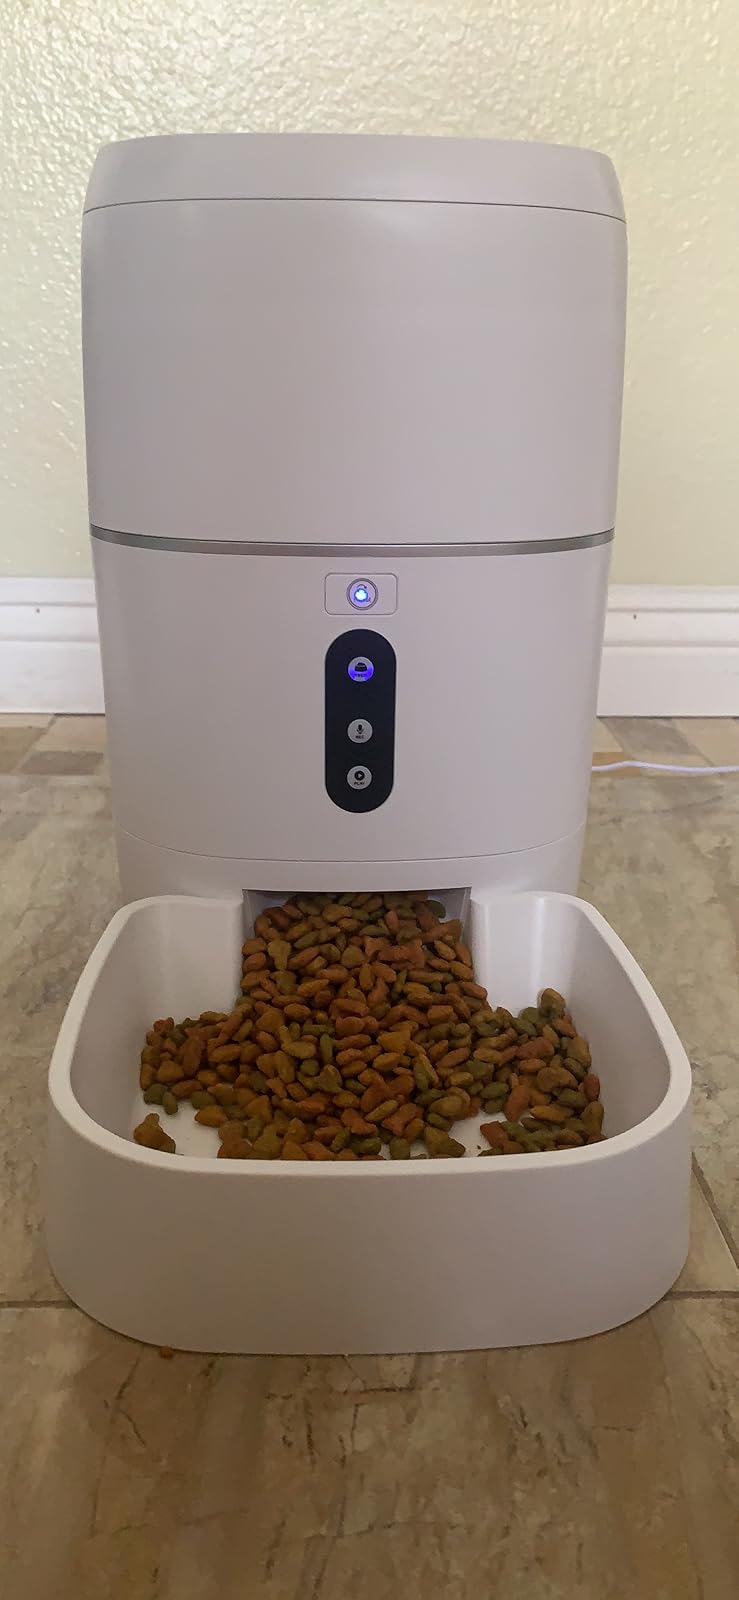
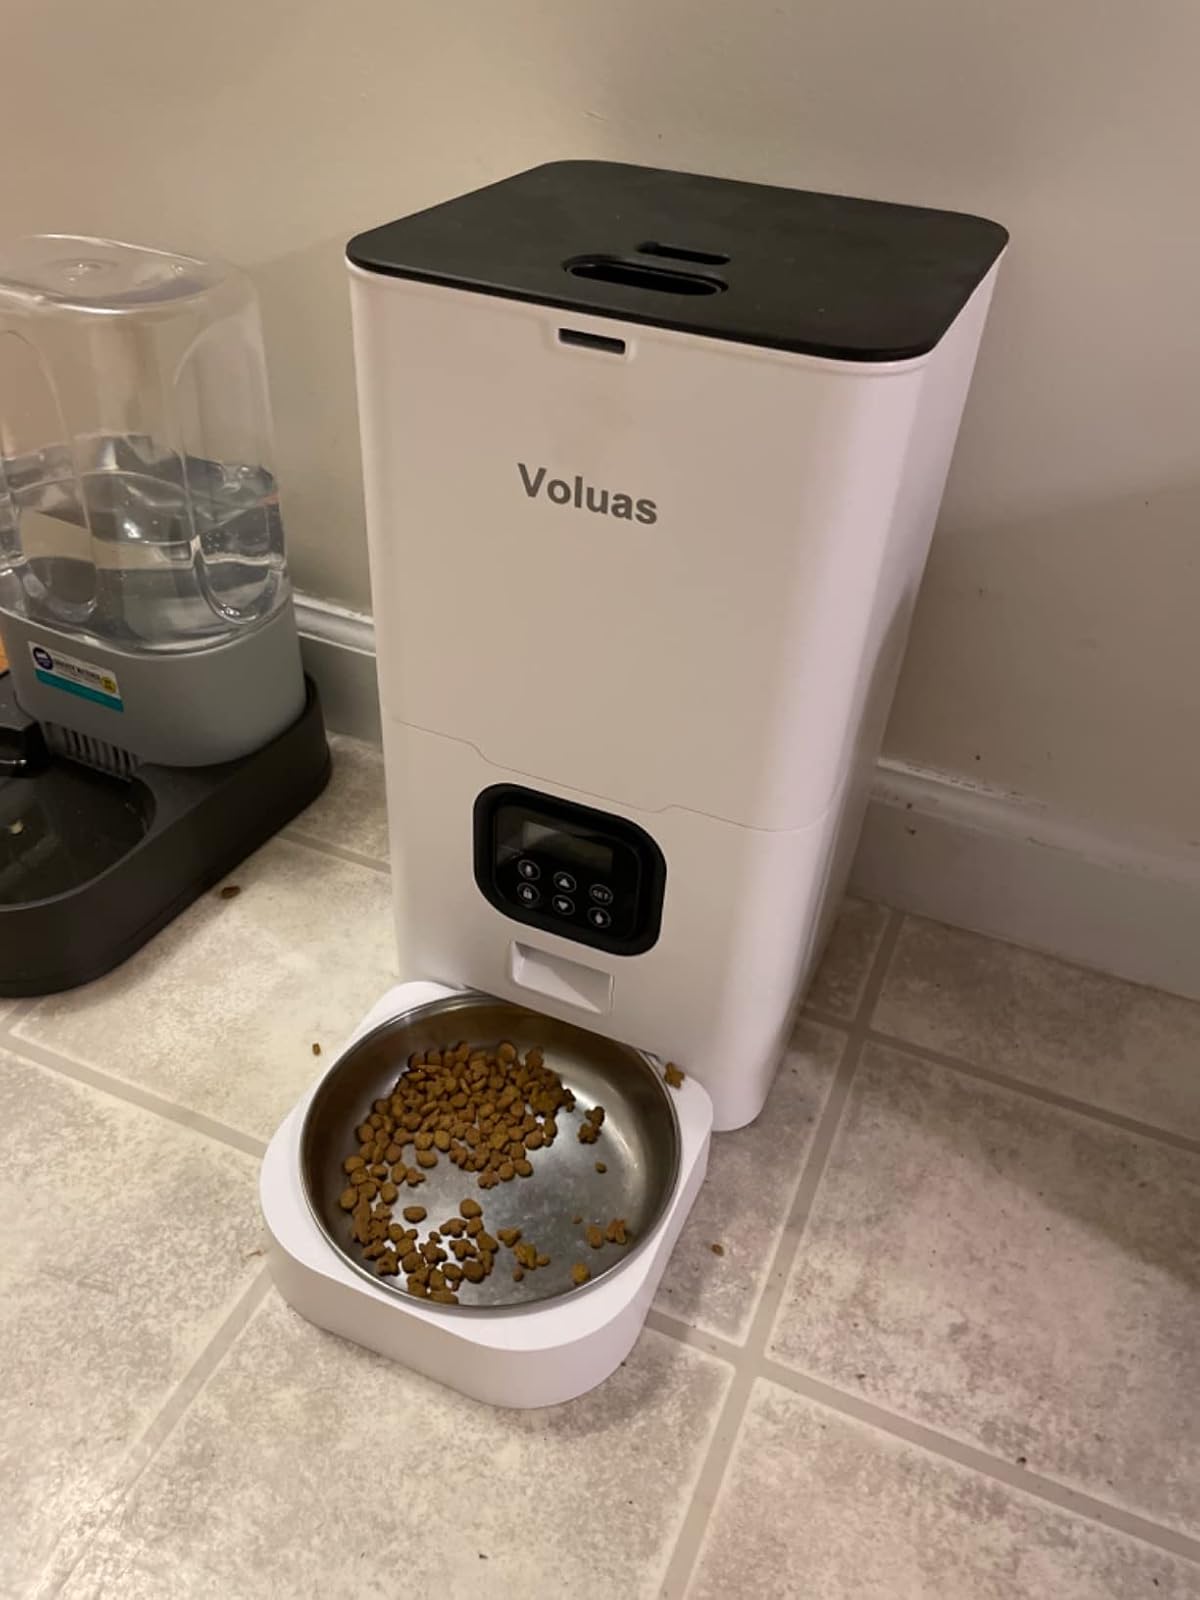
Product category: items_feeder
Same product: no